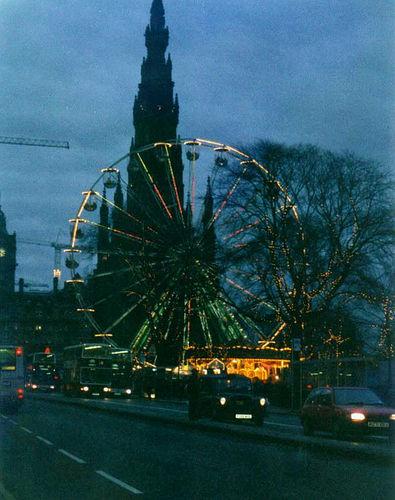
Weather: cloudy or overcast